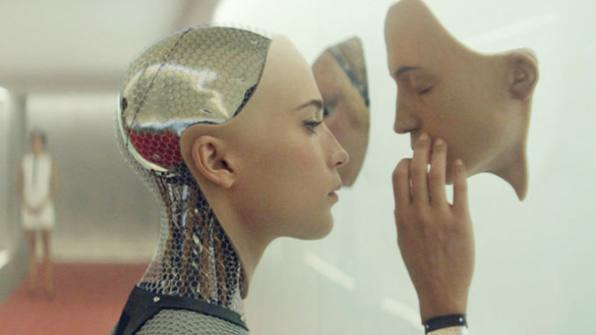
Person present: Yes